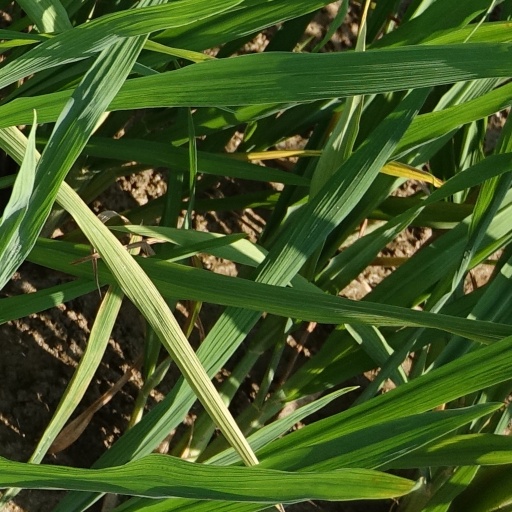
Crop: rice